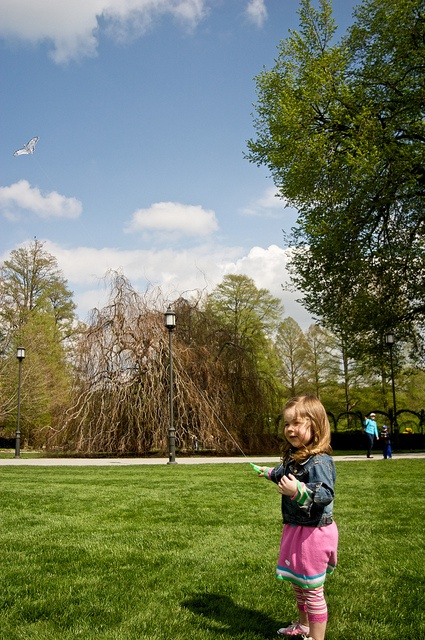
A girl standing by herself in a field.
a little girl is standing in a field
a little girl holding onto a kite in the park
this is a baby flying a kite on the grass
A little girl flying a butterfly kite in a park.